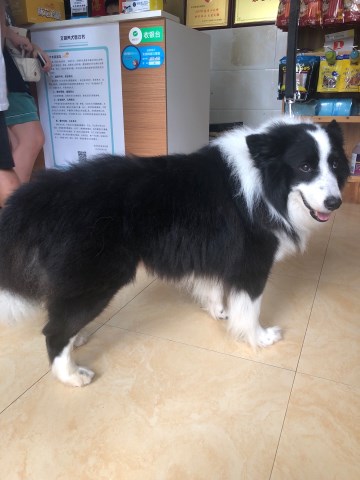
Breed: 2594-n000109-Border_collie